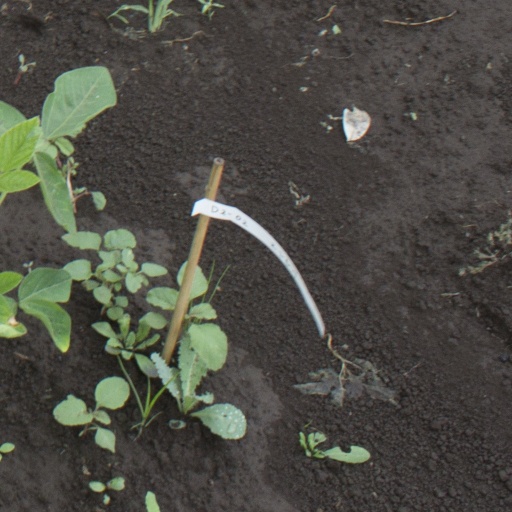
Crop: soybean